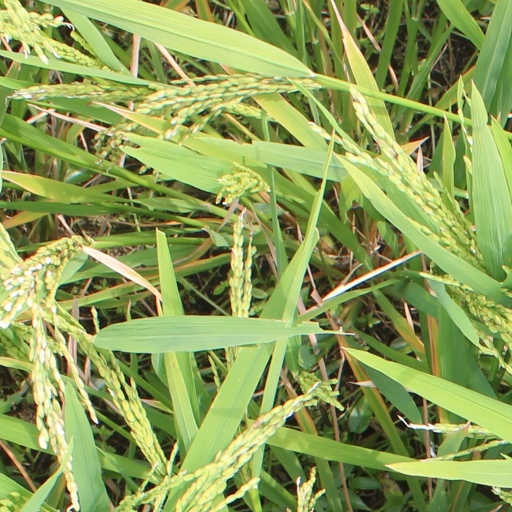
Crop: rice